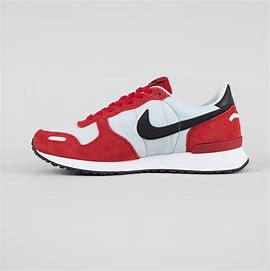
Brand: Nike
Model: Air Vortex